Vassiliki Vougiouka

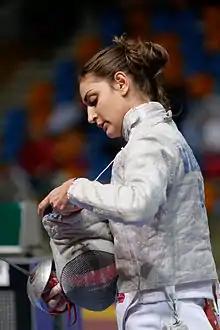
At the 2014 Orléans Grand Prix

Vassiliki Vougiouka (born 20 June 1986, in Cholargos, Athens, Greece), often known as Vaso Vougiouka (Βάσω Βουγιούκα), is a Greek female sabre fencer, silver medallist in the 2012 and 2013 European Championships.